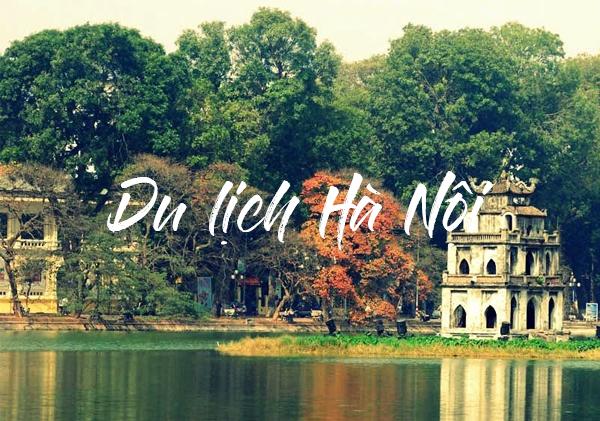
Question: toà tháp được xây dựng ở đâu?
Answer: toà tháp được xây dựng giữa một cái hồ